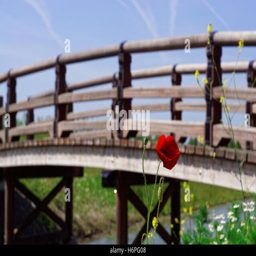
red poppy with a bridge in the background